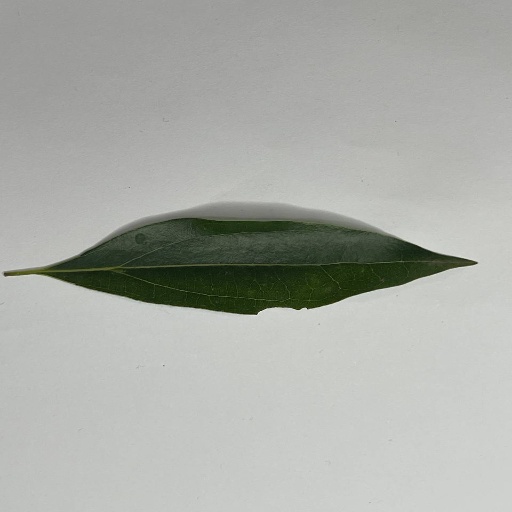
Species: Camphor
Leaf condition: Healthy Leaf